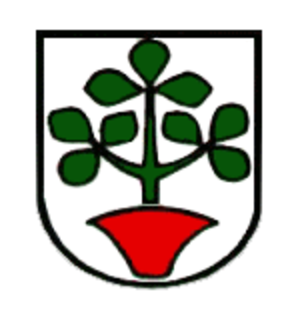
Gaukönigshofen est une commune de l'arrondissement de Wurtzbourg en Basse-Franconie.